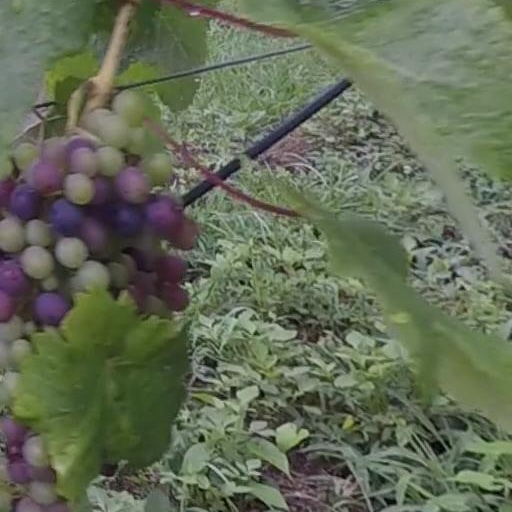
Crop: grape